Barbora Štefková

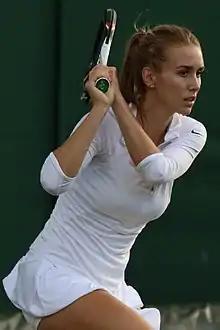
Wimbledon qualifying 2016

Barbora Štefková ("née" Hlavicová; born 4 April 1995) is a Czech former tennis player.